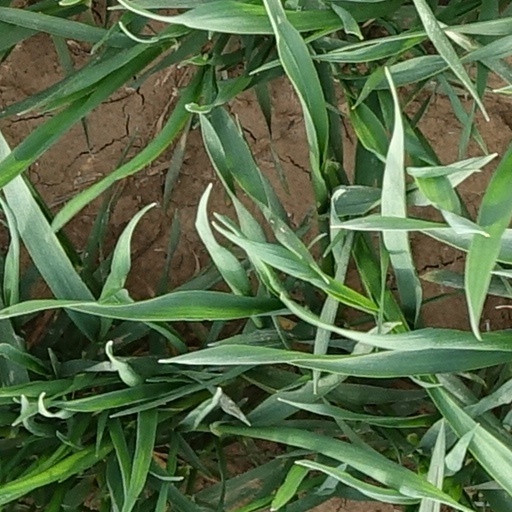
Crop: wheat